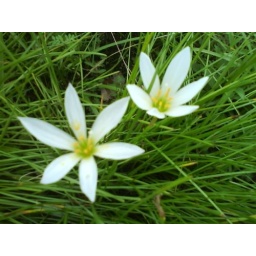
Flower in bottle tree park